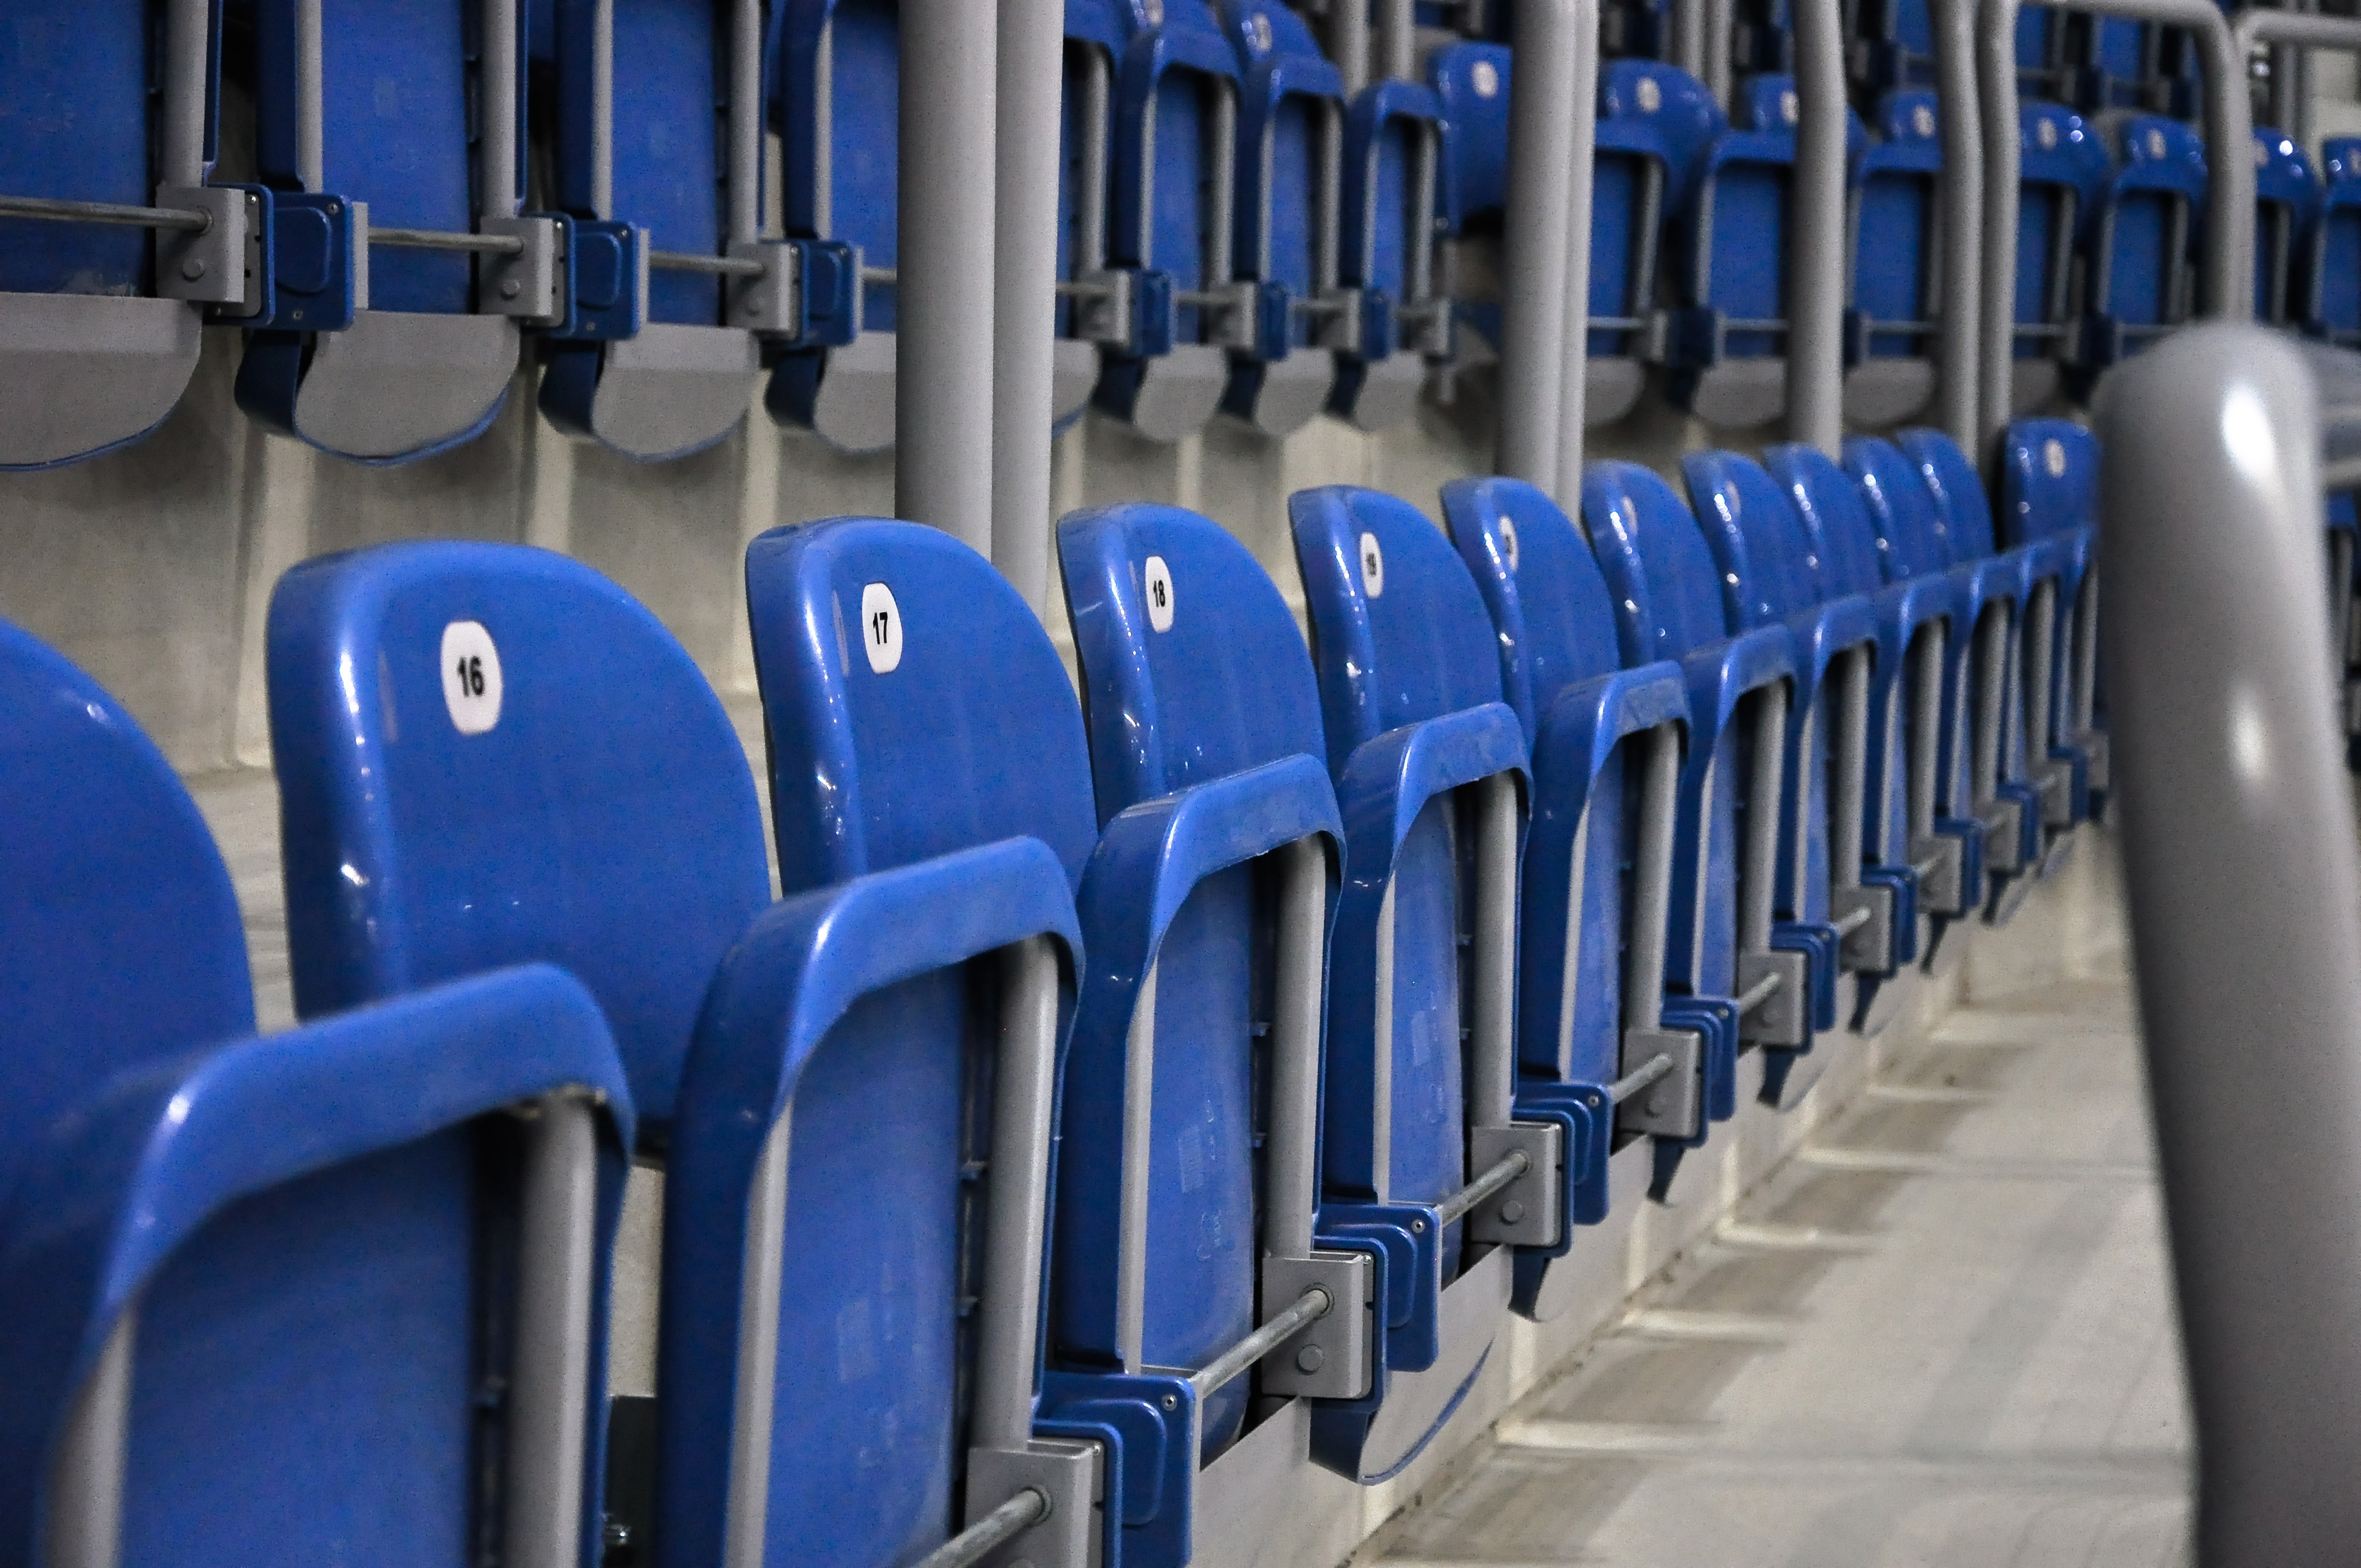
structure, sport, game, auditorium, transport, indoor, blue, room, stadium, public transport, world, arena, mens, poland, seats, championship, event, stands, venue, tournament, volleyball, polska, krakow, cracow, bleachers, tauron, fivb, sport venue